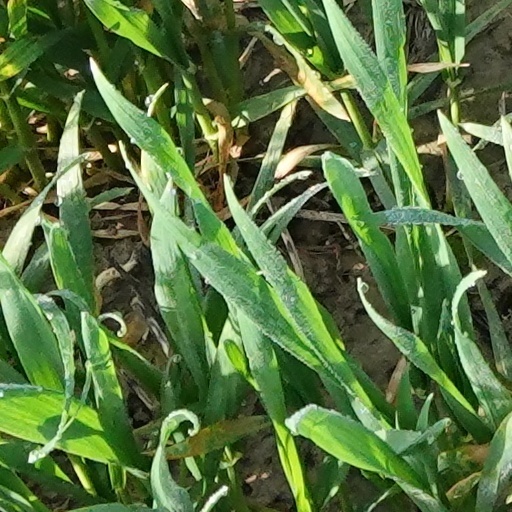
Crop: wheat